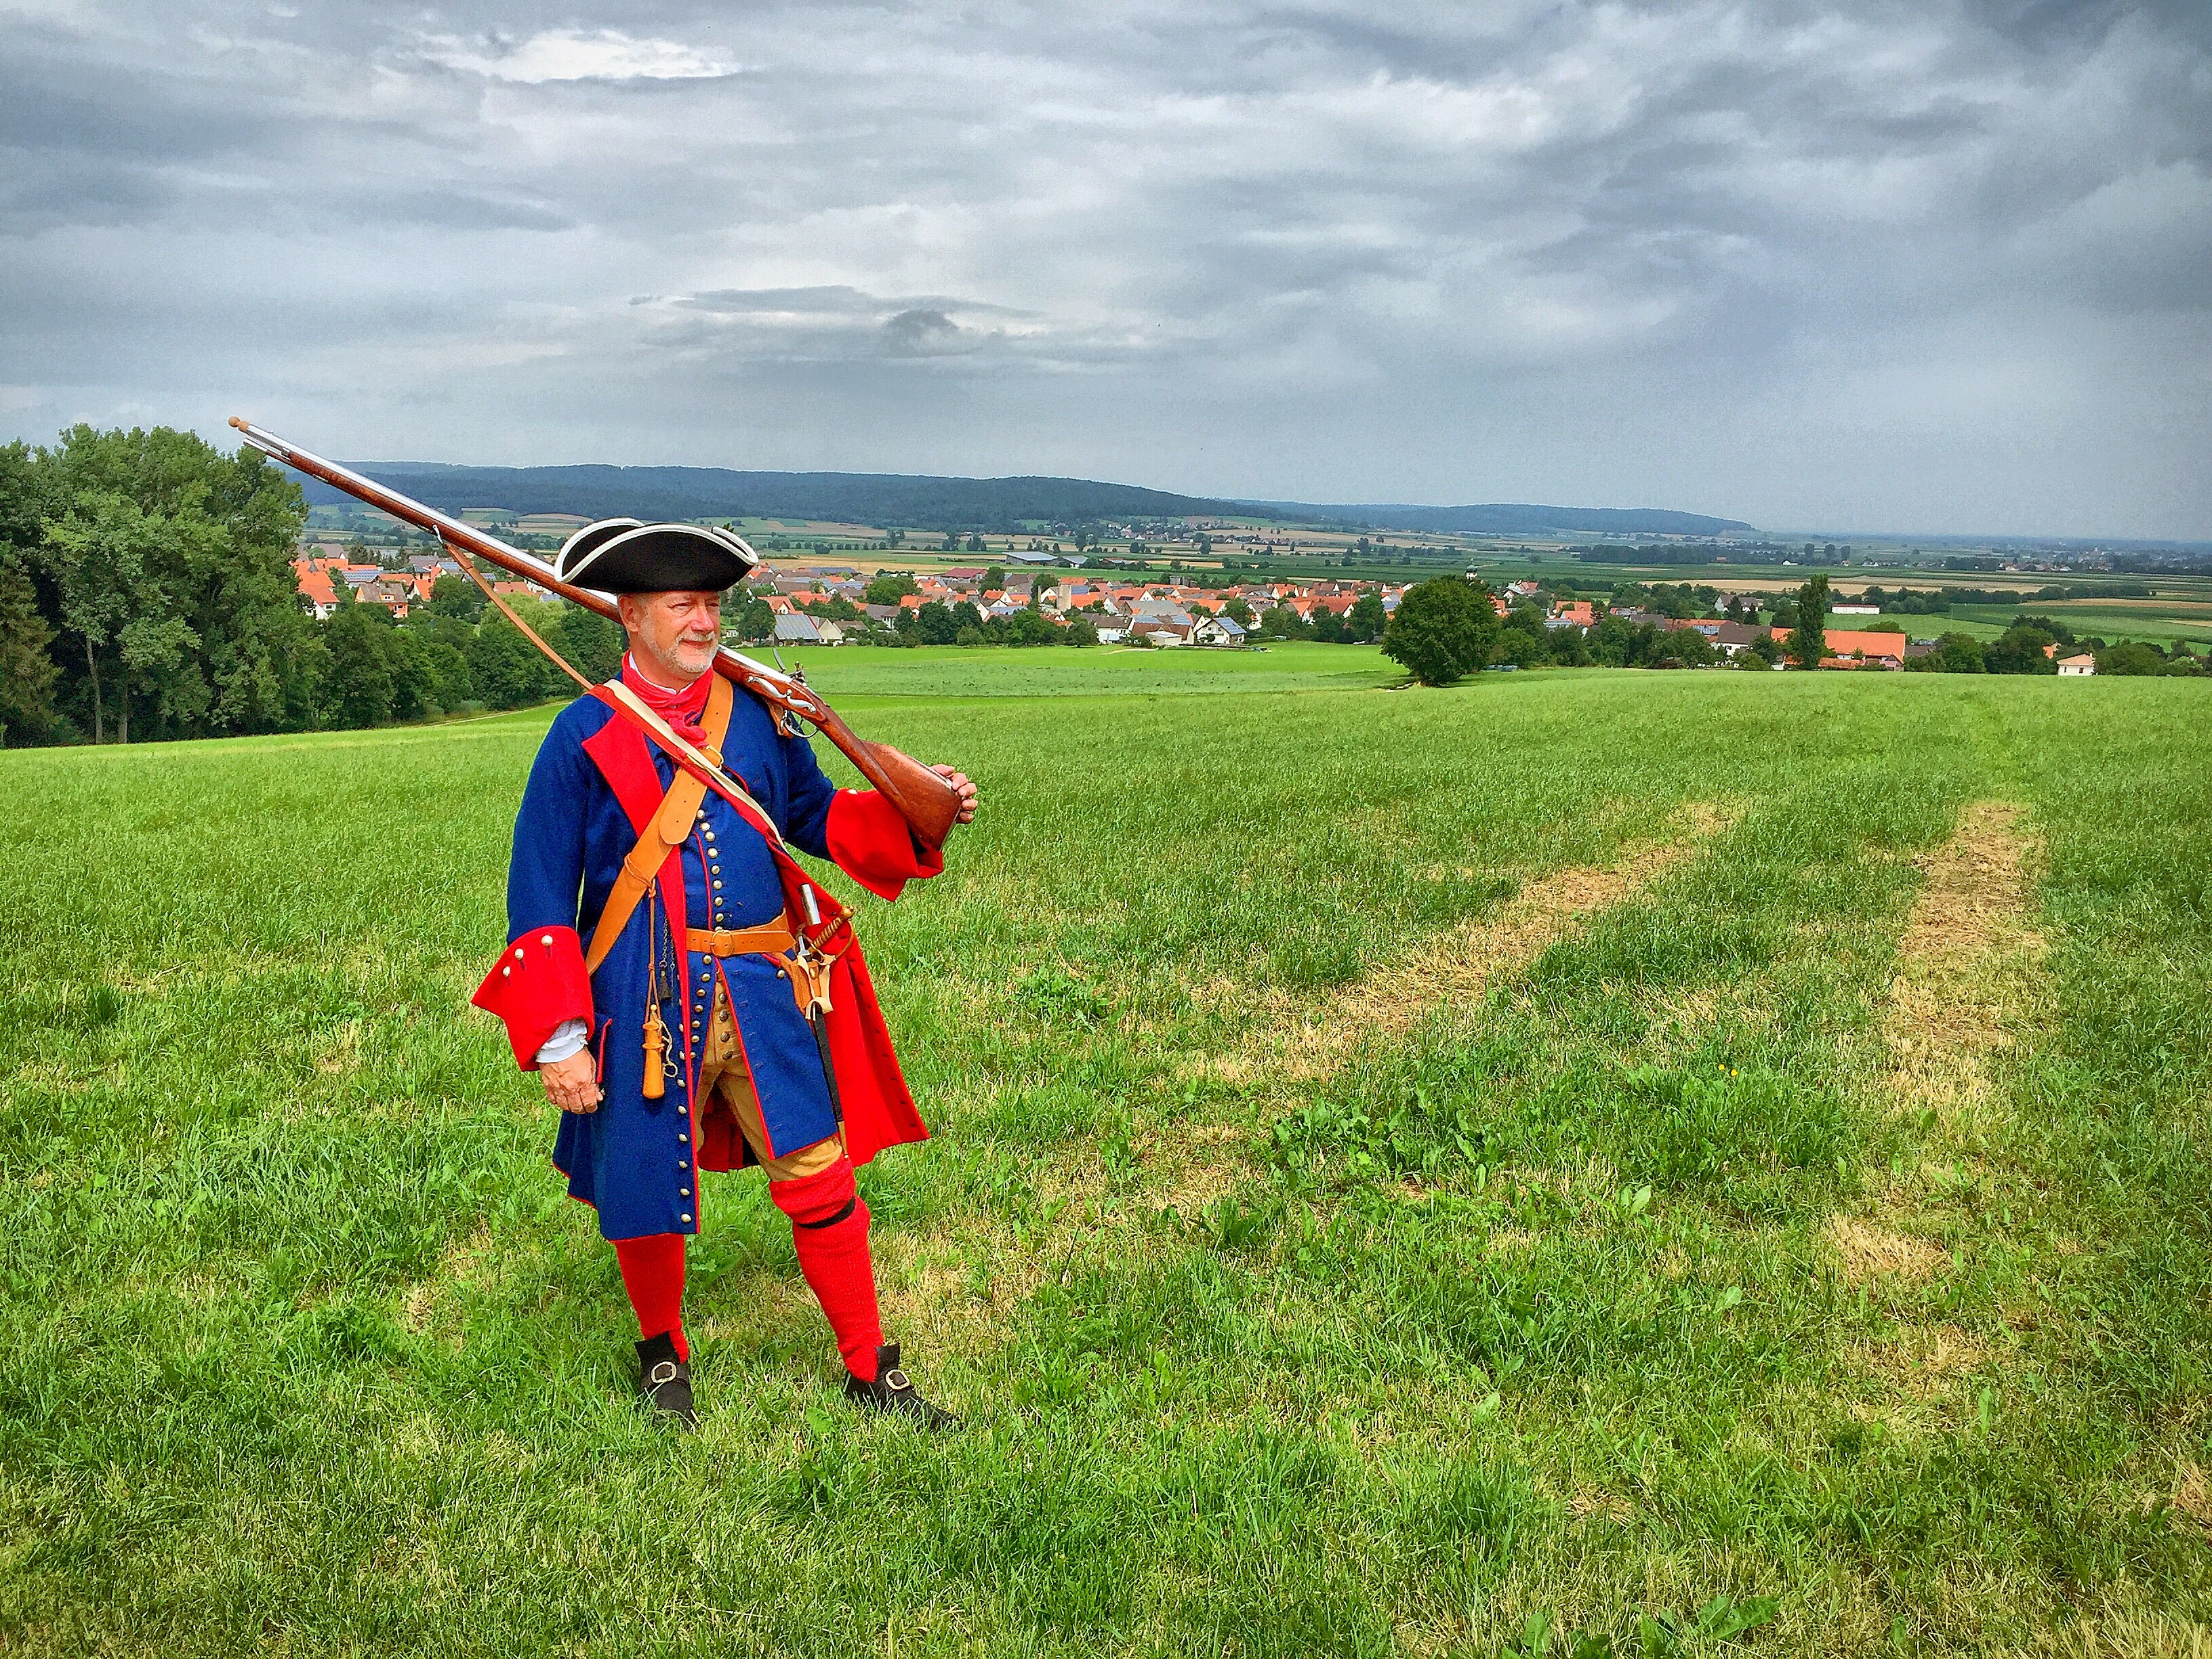
grass, field, farm, lawn, meadow, europe, green, soldier, red, memory, sightseeing, blue, attraction, agriculture, powder, war, battle, uniform, history, bavaria, victory, hero, locksmith, battlefield, warrior, shotgun, rural area, prussia, bravery, blenhem, fusilier